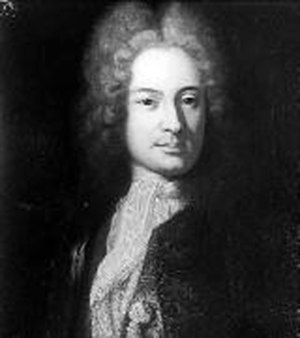
Joseph Emanuel Fischer von Erlach
Joseph Emanuel Fischer von Erlach var en østrigsk arkitekt under barokken og rokokoen.